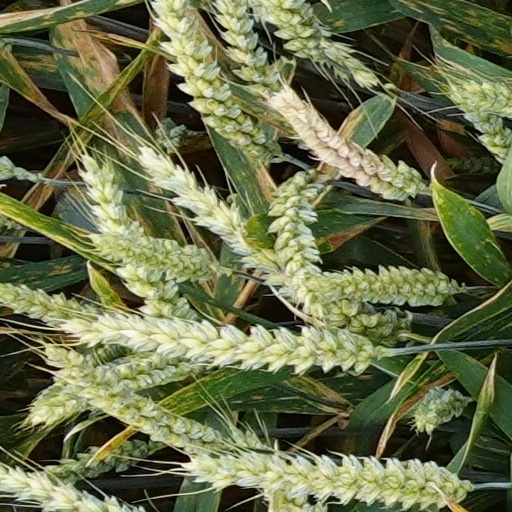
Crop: wheat